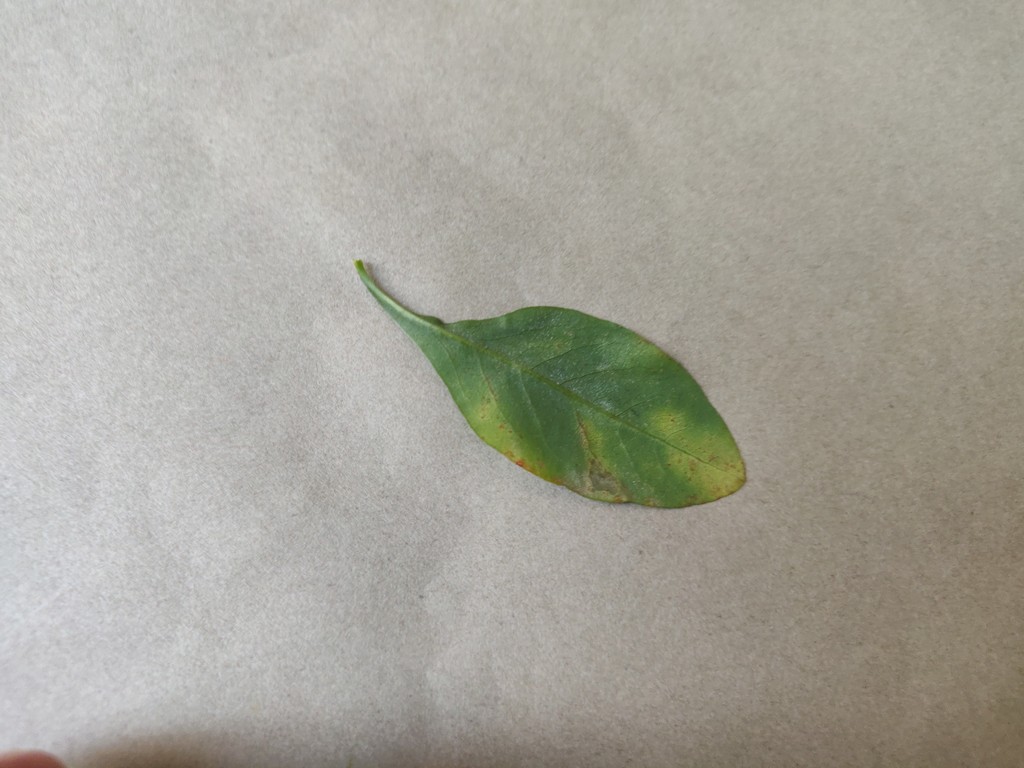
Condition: Unhealthy
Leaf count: single
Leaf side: back